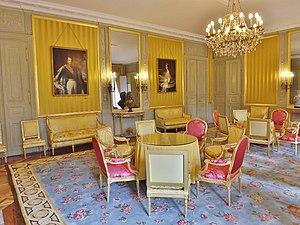
Intérieur de la chambre jaune, ou salon jaune du château des Ducs de Savoie de Chambéry en Savoie. Dans cette pièce fut signé le traité de Turin ayant officialisé le rattachement définitif de la Savoie à la France en 1860. Au mur se trouvent les portraits de Louis Napoléon Bonaparte, alors empereur de France, et de l'Impératrice Eugénie son épouse. Ensemble (tendu de jaune) de 2 canapés, 10 fauteuils, 5 chaises, d'époque Louyis XVI, signés Georges Jacob.
Le traité de Turin du 24 mars 1860 officialise l'acte par lequel le duché de Savoie et le comté de Nice sont réunis — réunion étant le terme utilisé par le traité — ou annexés — selon les opposants à cette union — à la France.